Walter Mercer

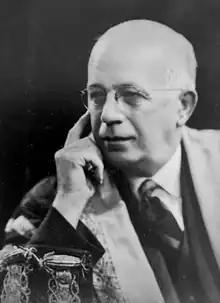

Sir Walter Mercer KBE FRSE FRCSEd FRCPE LLD (19 March 1890 – 23 February 1971) was a Scottish orthopaedic surgeon. He was President of the Royal College of Surgeons of Edinburgh from 1951 to 1956. He was affectionately known as 'Wattie.' His collection of anatomical specimens was donated to Surgeon's Hall in Edinburgh, and is now known as the Walter Mercer Collection.